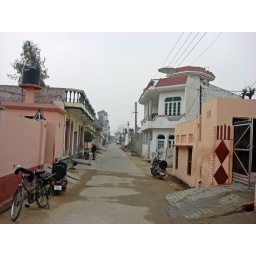
road in front of our house